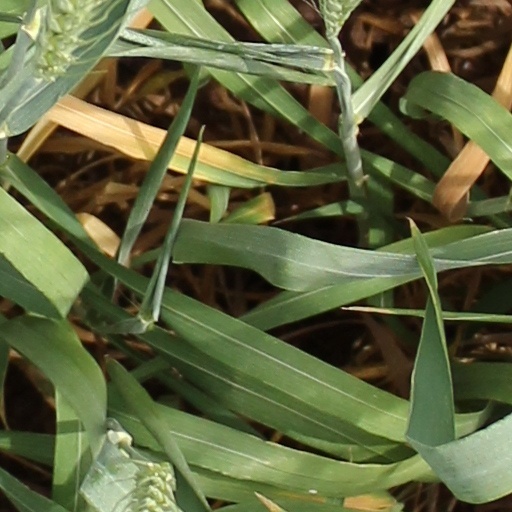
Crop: wheat